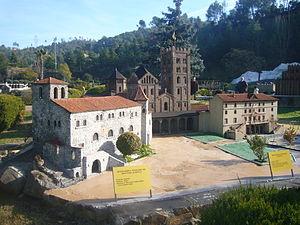
Catalunya en Miniatura est un parc de miniatures ouvert en 1983 à Torrelles de Llobregat, à 17 km de Barcelone. D'une superficie de 60 000 mètres carrés dont 35 000 mètres carrés dédiés aux maquettes, il s'agit d'un des plus grands parcs miniatures. Il présente des modèles réduits de 147 ouvrages de l'architecture calatane et majorcaine, dont les œuvres d'Antoni Gaudí.